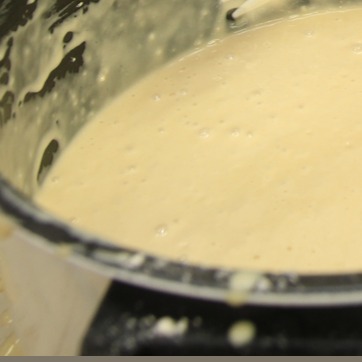
Material: food